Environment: lab
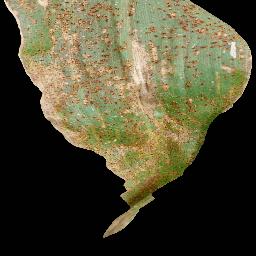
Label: common_rust